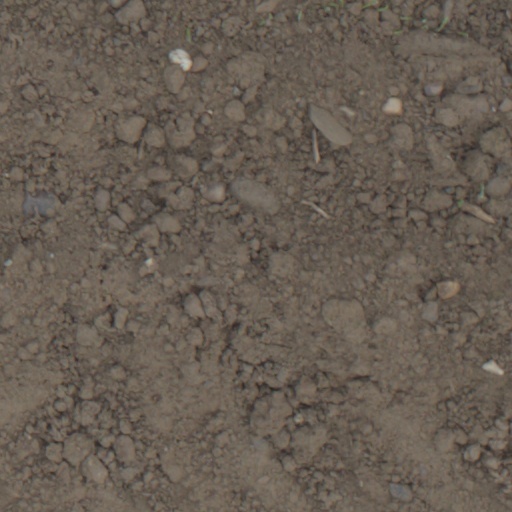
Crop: wheat